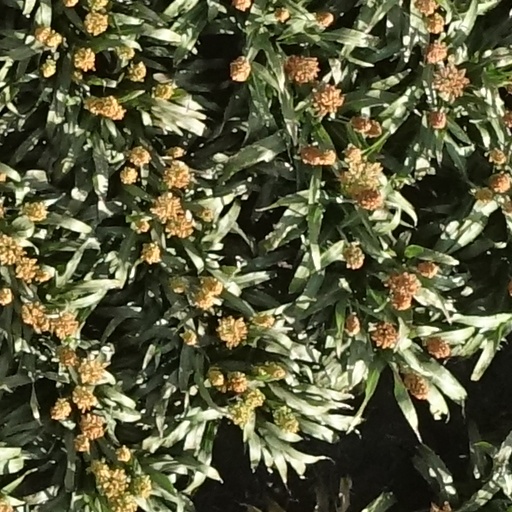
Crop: sorghum